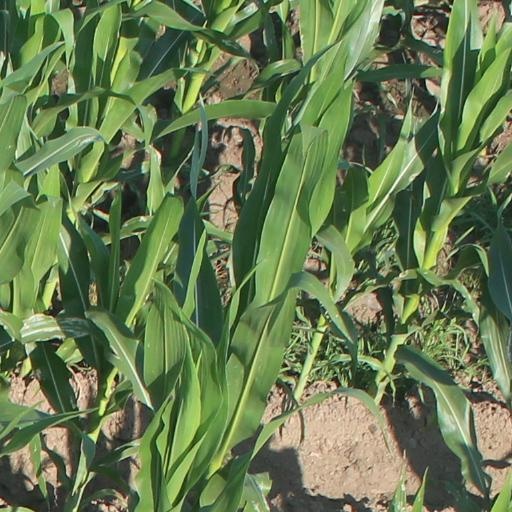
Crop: maize; corn